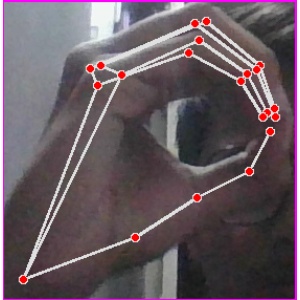
अक्षर: ठ